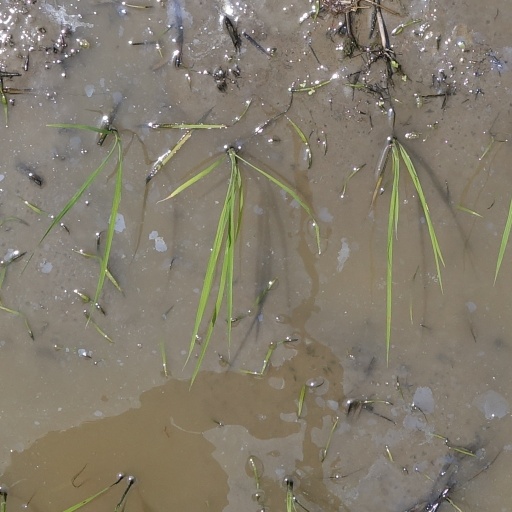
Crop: rice